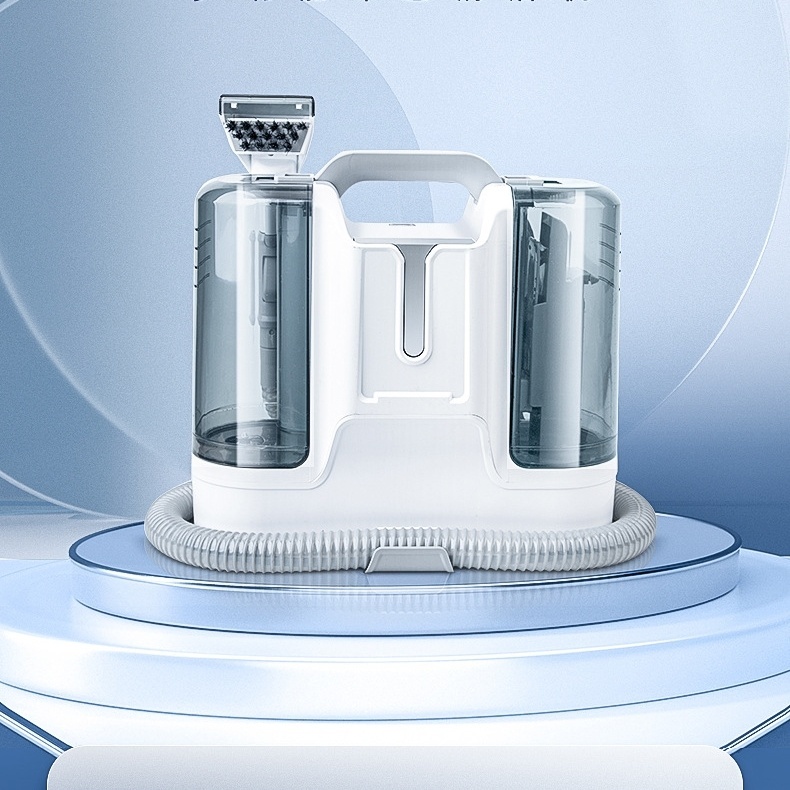
Fabric Sofa Washing Machine Household Small All-in-one Multi-function
Brand: Obeid.Shop
Product information: Color: Standard edition Rated Voltage: 111V ~ 240V (inclusive) Rated Power: 450W Reservoir fluid capacity: 1-2L (including) Packing list: 1*Deluxe edition (plug-in type) 1*US standard 110V plug Product Image:
Category: Home & Garden > Household Appliances > Floor & Steam Cleaners > Carpet Shampooers > Portable Carpet Shampooers